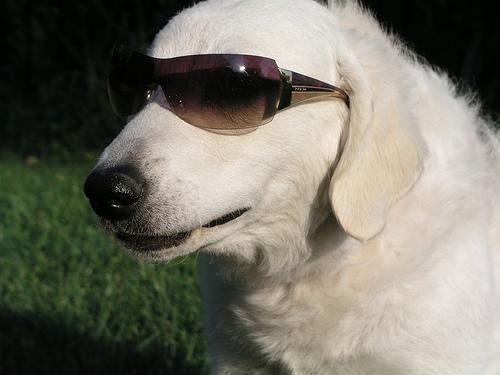
kuvasz